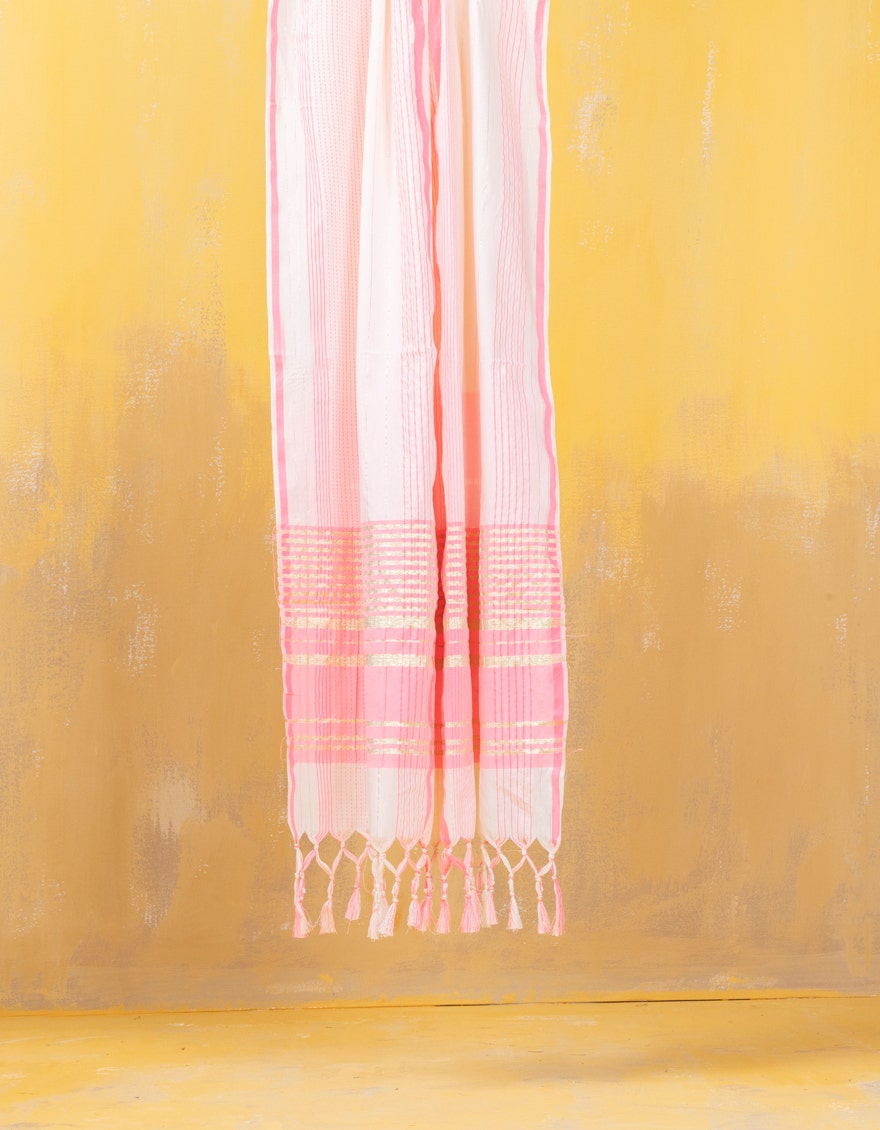
pink kashmir cotton scarf